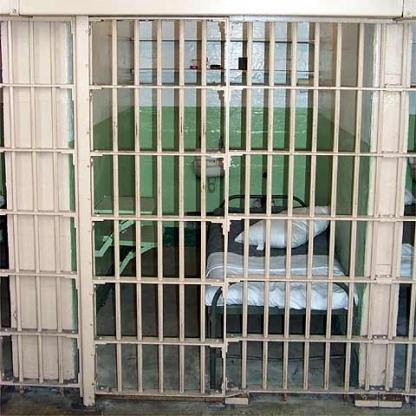
Scene: Indoor